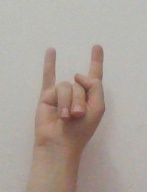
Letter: la